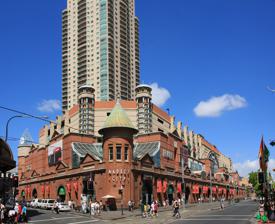
Building: Market City, Haymarket
Country: Australia
Year built: 1997
Shopping mall in New South Wales, Australia Market City Exterior of Market City with Peak Apartment tower on top Location Haymarket, New South Wales , Australia Coordinates 33°52′47″S 151°12′13″E / 33.87983°S 151.20355°E / -33.87983; 151.20355 Address 9-13 Hay St, Haymarket NSW 2000 Opening date 1997 ; 28 years ago ( 1997 ) Management Jen Properties Owner Jen Properties No. of stores and services 66 No. of anchor tenants 2 Total retail floor area 15,000 m 2 (161,459 sq ft) No. of floors 4 Parking 627 spaces Website www .marketcity .com .au Market City is a shopping centre in Haymarket in the southern end of the Sydney Central Business District , Australia. Transport Market City is a 5-minute walk from Central Station and a 10-minute walk from Town Hall Station . The Inner West Light Rail offer frequent services to Paddy's Markets Light Rail Station opposite the centre. Market City has a multi level car park with 627 spaces. History Market City is located above Paddy's Markets inside the heritage listed red brick façade built in 1909 as a fruit and vegetable markets building. In 1997 the Market City shopping centre and factory outlets opened above Paddy's Markets. On 18 November 1998, Reading Cinemas opened on level 3 along with Galaxy World amusement arcade. Reading Cinemas closed down on 26 August 2009, and in 2011, Galaxy World refurbished and converted the former cinema space into an extension. In 2013 Galaxy World closed down and was taken over by City Amusements. City Amusements was taken over by PLAYTIME in 2017. This was then taken over by Timezone which opened in 2019. In 2018 Market City refurbished its food court on level 1. On 16 April 2019 Market City opened its new dining precinct on level 3 on parts of the former cinema space. The dining precinct is known as 1909 Dining Precinct due to it being located inside the heritage listed 1909 building. 1909 Dining Precinct features rattan furnishing, antique-style finishes and a classic colour palette, complete with a custom-made rickshaw installation to fit in with the style. Tenants Market City 15,000m² of floor space. The major retailers include Paddy's Markets , Thai Kee IGA , Market City Tavern and Timezone . References